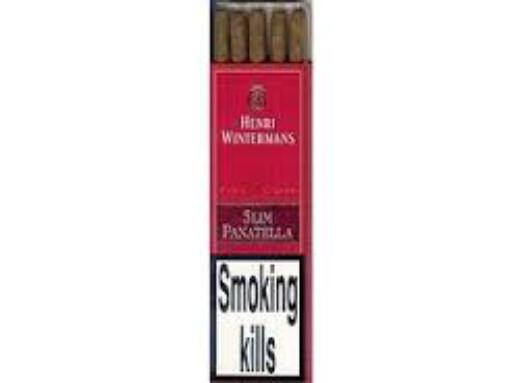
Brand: Henri Wintermans
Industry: Clothes